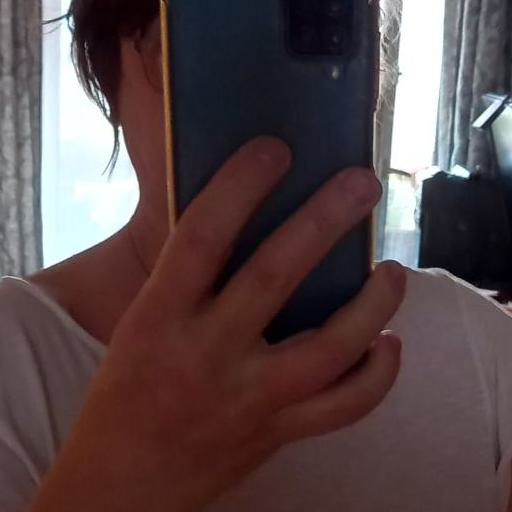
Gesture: no_gesture